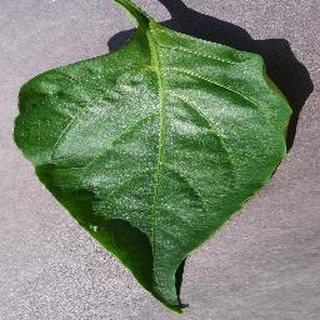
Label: healthy_bell_pepper